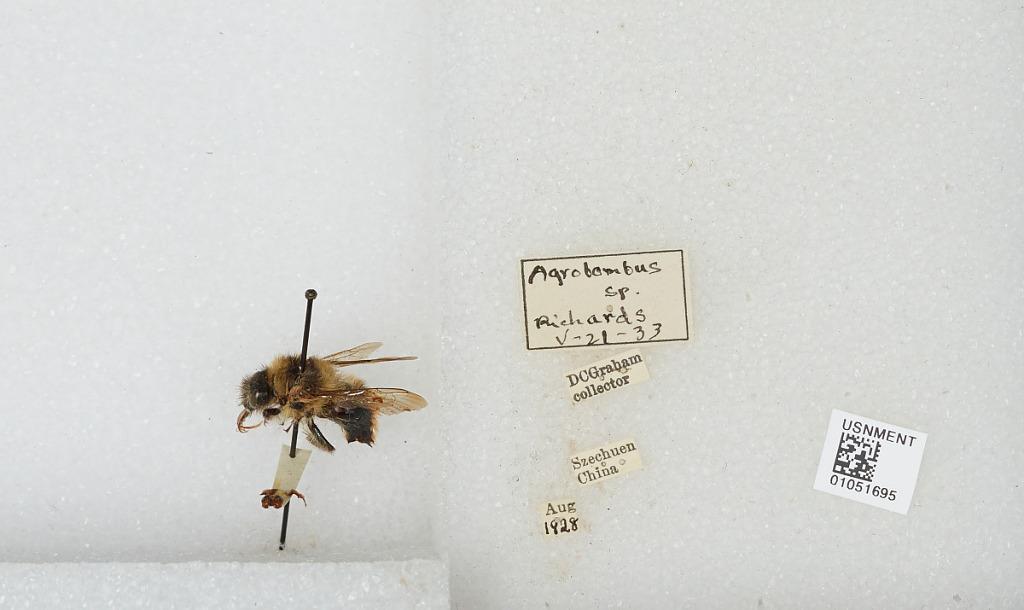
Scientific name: Bombus sp.
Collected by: D. Graham
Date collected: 1928-8-
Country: China
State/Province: Sichuan